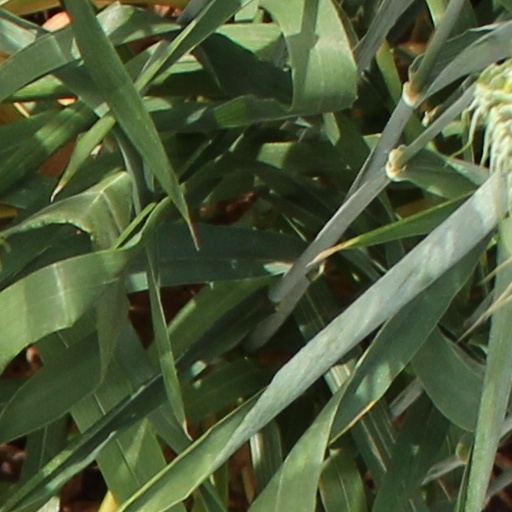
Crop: wheat